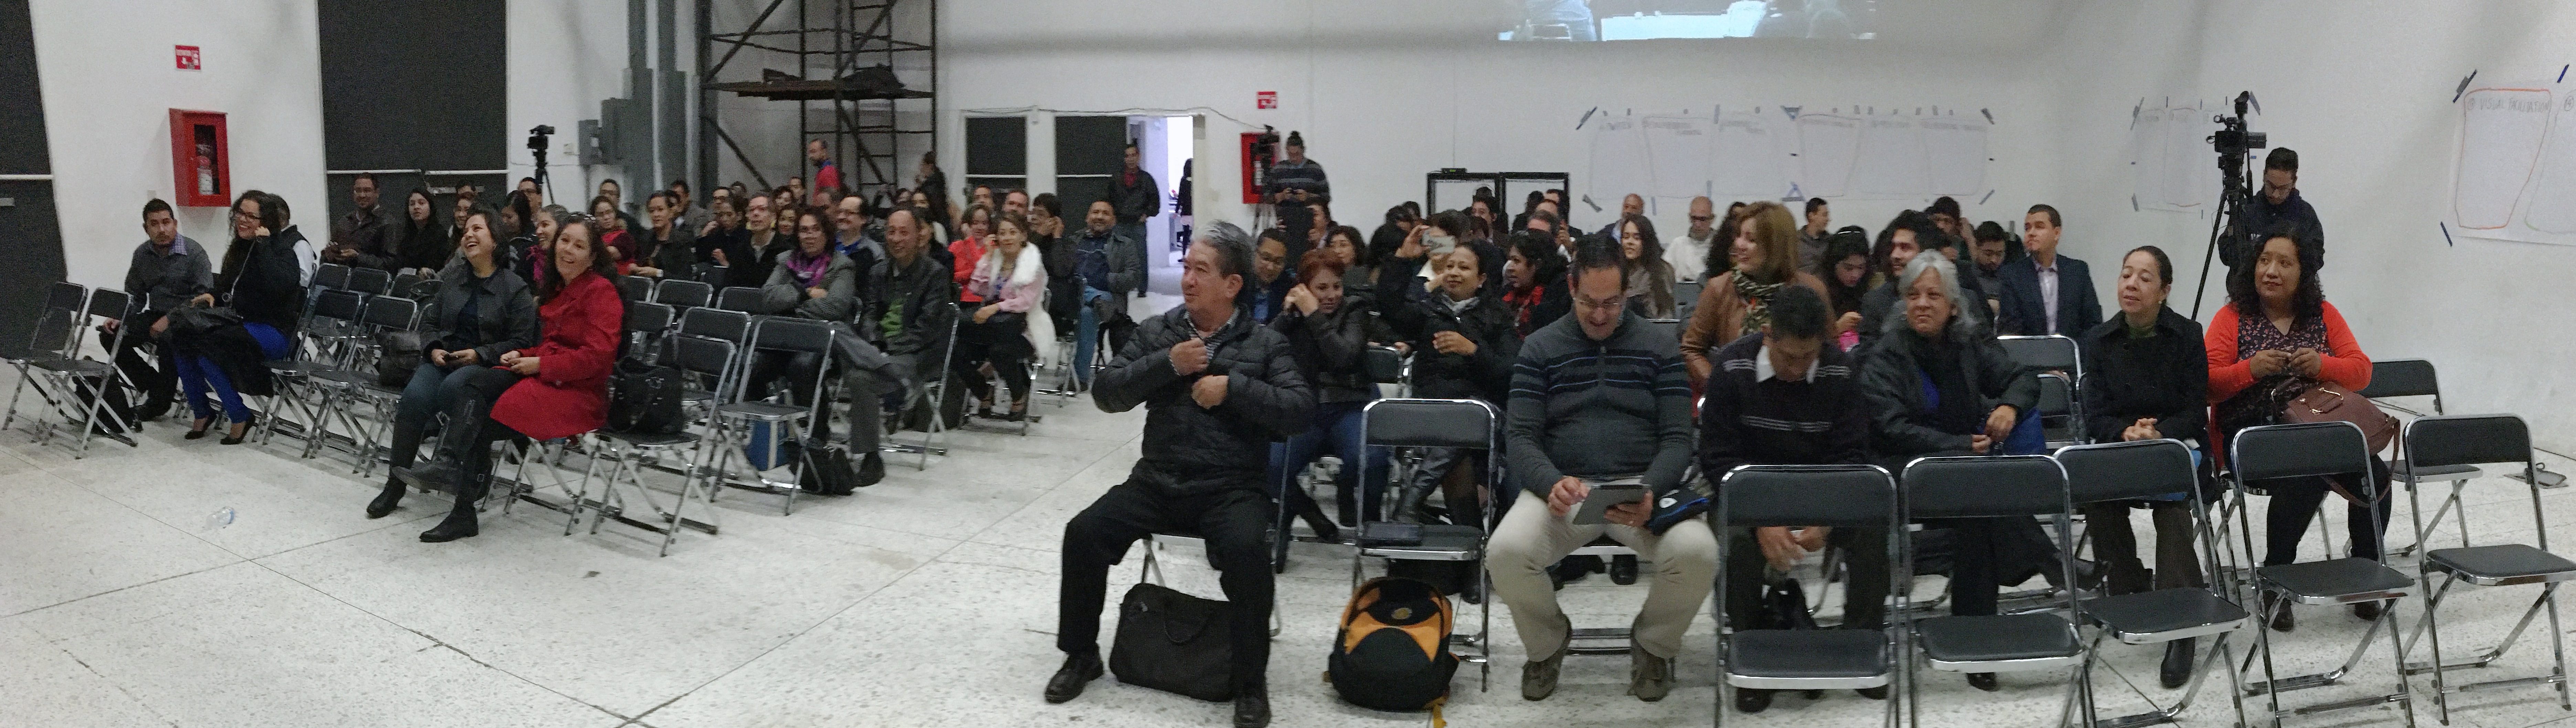
fashion